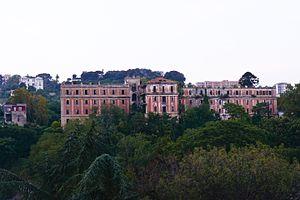
Le Convitto Pontano alla Conocchia est un bâtiment historique situé dans le Rione Sanità à Naples. Dans le passé, il appartenait à la Compagnie de Jésus et c'est pourquoi il est également connu sous le nom de Pensionnat National Jésuite ou encore d'Institut Francesco Giordani alla Conocchia.